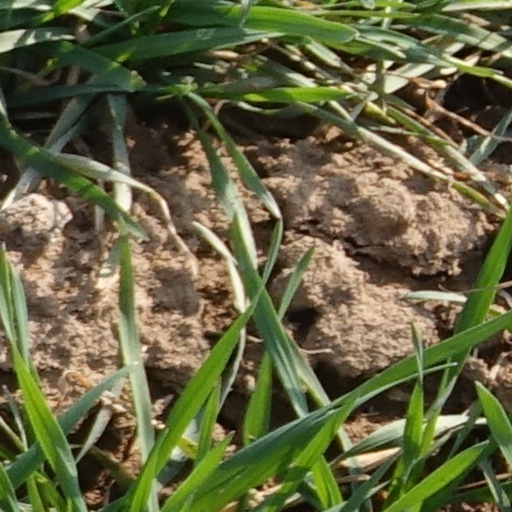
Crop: wheat